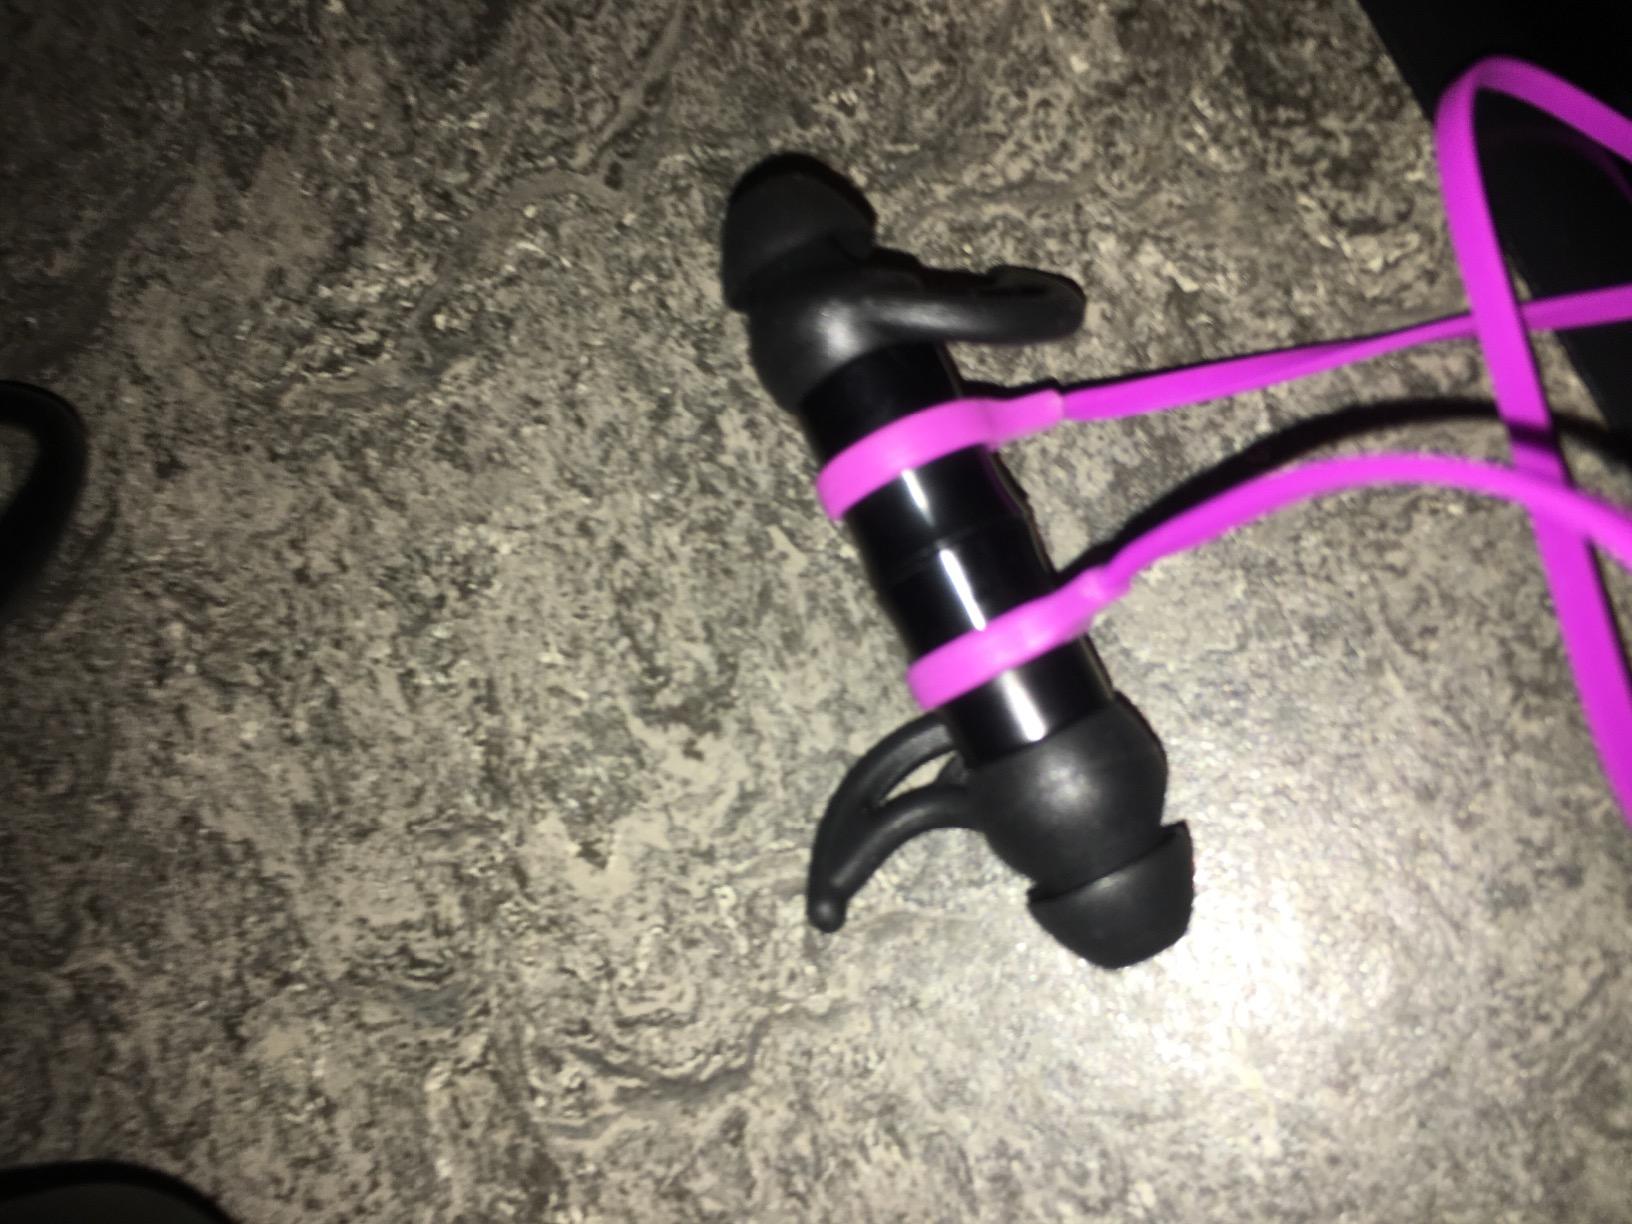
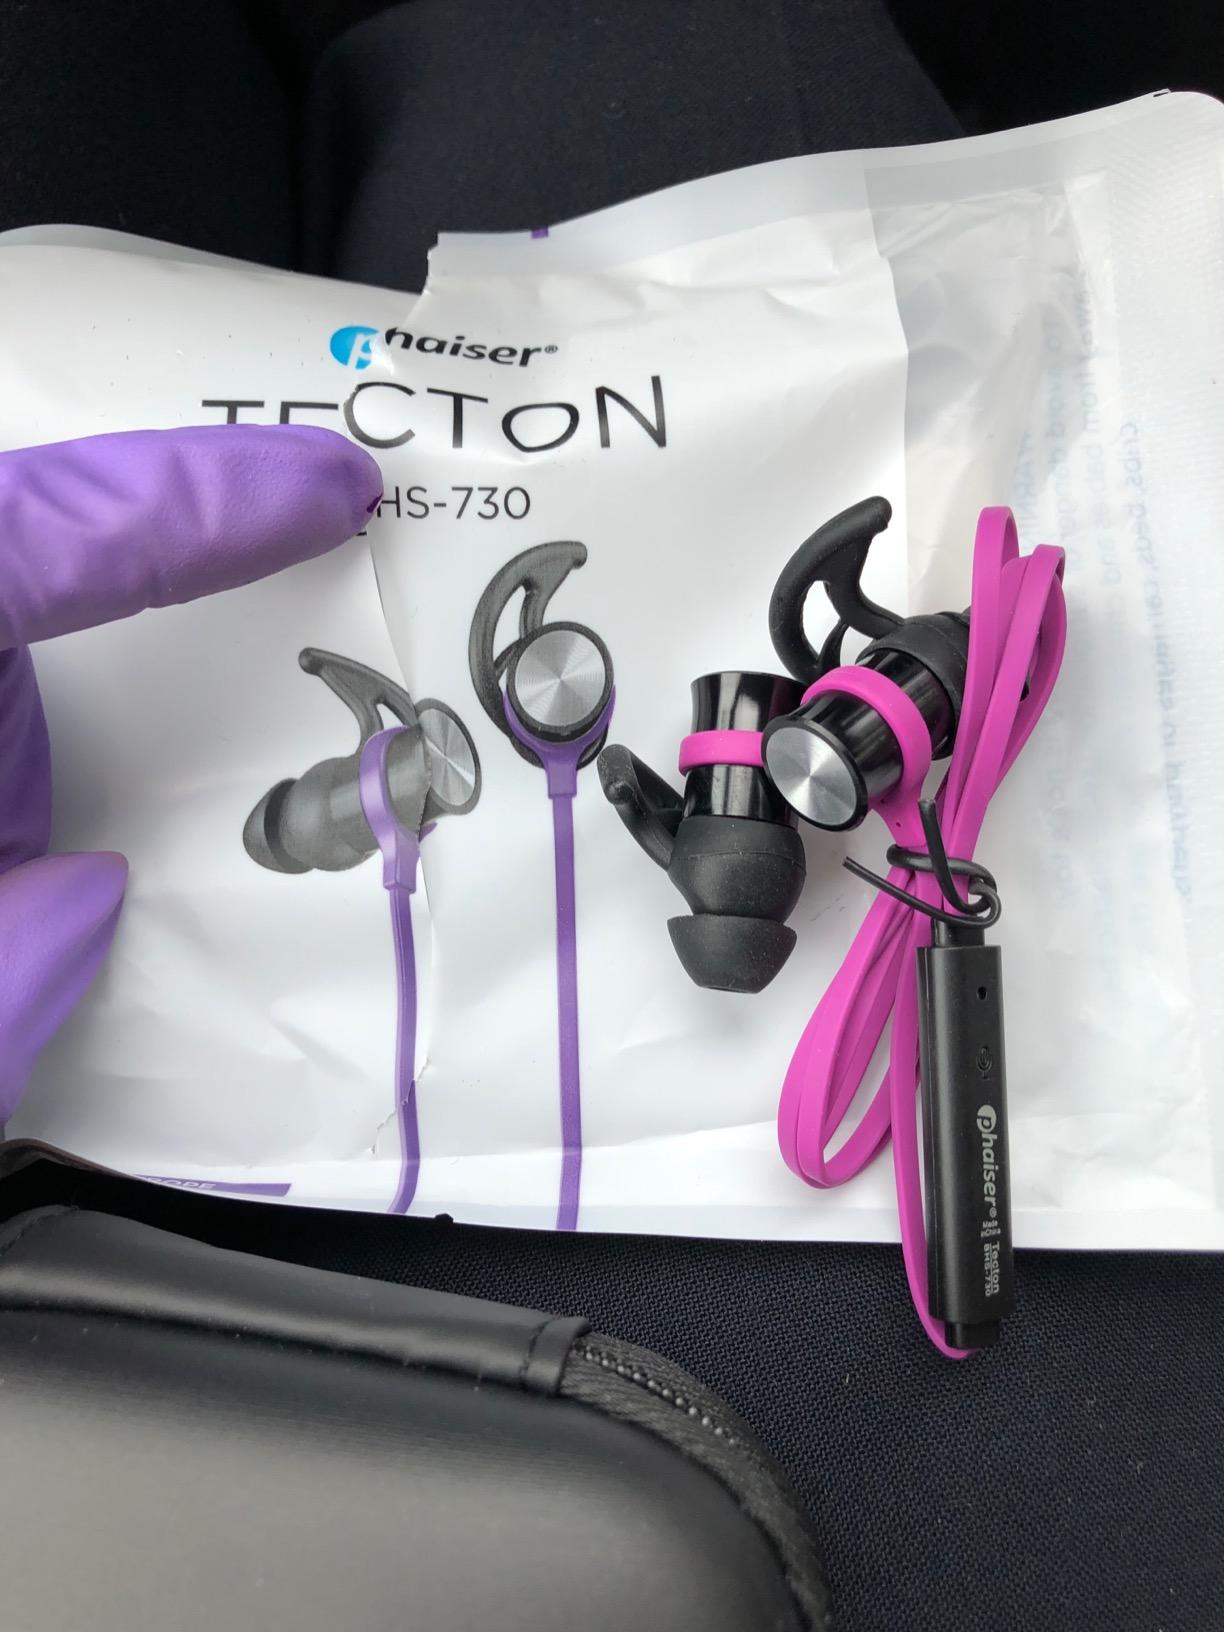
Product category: earbuds
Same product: yes